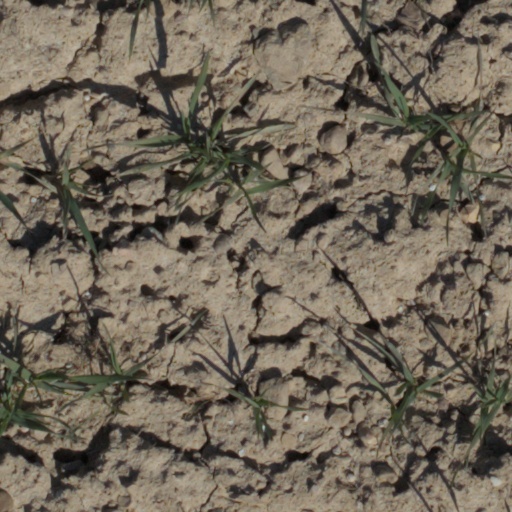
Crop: wheat